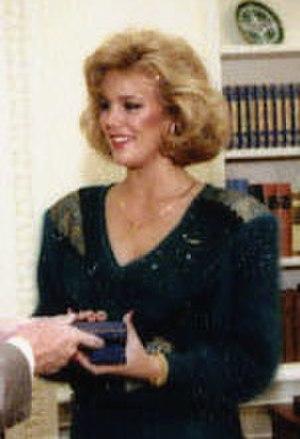
Susan Akin, née le 12 août 1964 à Meridian, au Mississippi, aux États-Unis, est couronnée Miss Mississippi 1985, puis Miss America 1986.